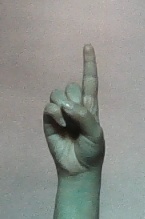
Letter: bb